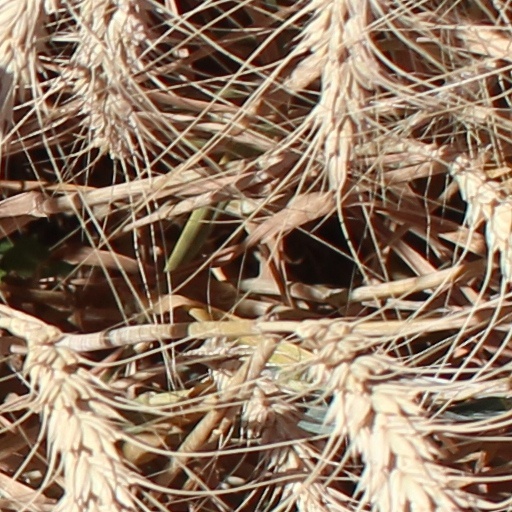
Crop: wheat